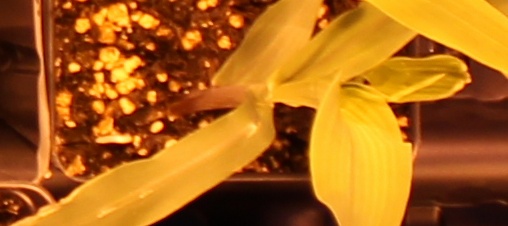
Label: Corn